563rd Volksgrenadier Division

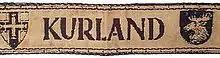
Kurland cuff

The 563rd Volksgrenadier Division was a volksgrenadier division of the German Army during the Second World War, active from 1944 to 1945.